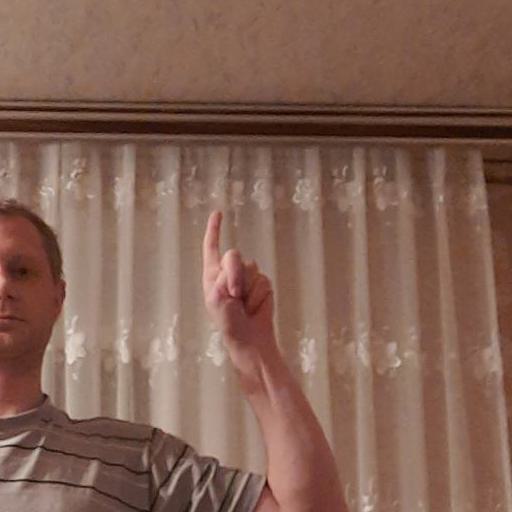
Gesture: one